Cat's Eye Nebula

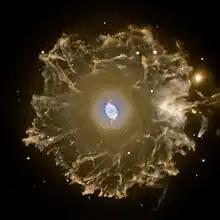
An optical image of the nebula's surrounding halo

Surface temperature for the central PNN is about , being 10,000 times as luminous as the sun. Stellar classification is O7 + [WR]-type star. Calculations suggest the PNN is over one solar mass, from a theoretical initial 5 solar masses. The central Wolf–Rayet star has a radius of (452,000 km). The Cat's Eye Nebula, given in some sources, lies about three thousand light-years from Earth.